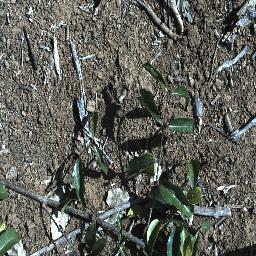
Label: rubber_vine